Kryštofovo Údolí

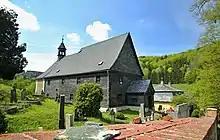
Church of Saint Christopher

The village of Kryštofovo Údolí is protected as a village monument zone for a preserved set of folk architecture, consisting of multi-story houses with a timbered ground floor and half-timbered floor. The landmark and the most valuable monument is the wooden Church of Saint Christopher. It was built in the early Baroque style in 1683–1684. It is one of the few preserved timbered building with slate cladding. The walls and ceiling of the church are decorated with fifteen paintings from the life of Christ. Next to the church are wooden bell tower and mortuary, and a Baroque rectory from 1786.